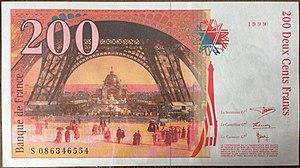
Le 200 francs Gustave Eiffel est un billet de banque français créé le 12 décembre 1995 par la Banque de France et émis le 29 octobre 1996. Il succède au 200 francs Montesquieu. Il est le dernier billet de 200 francs.